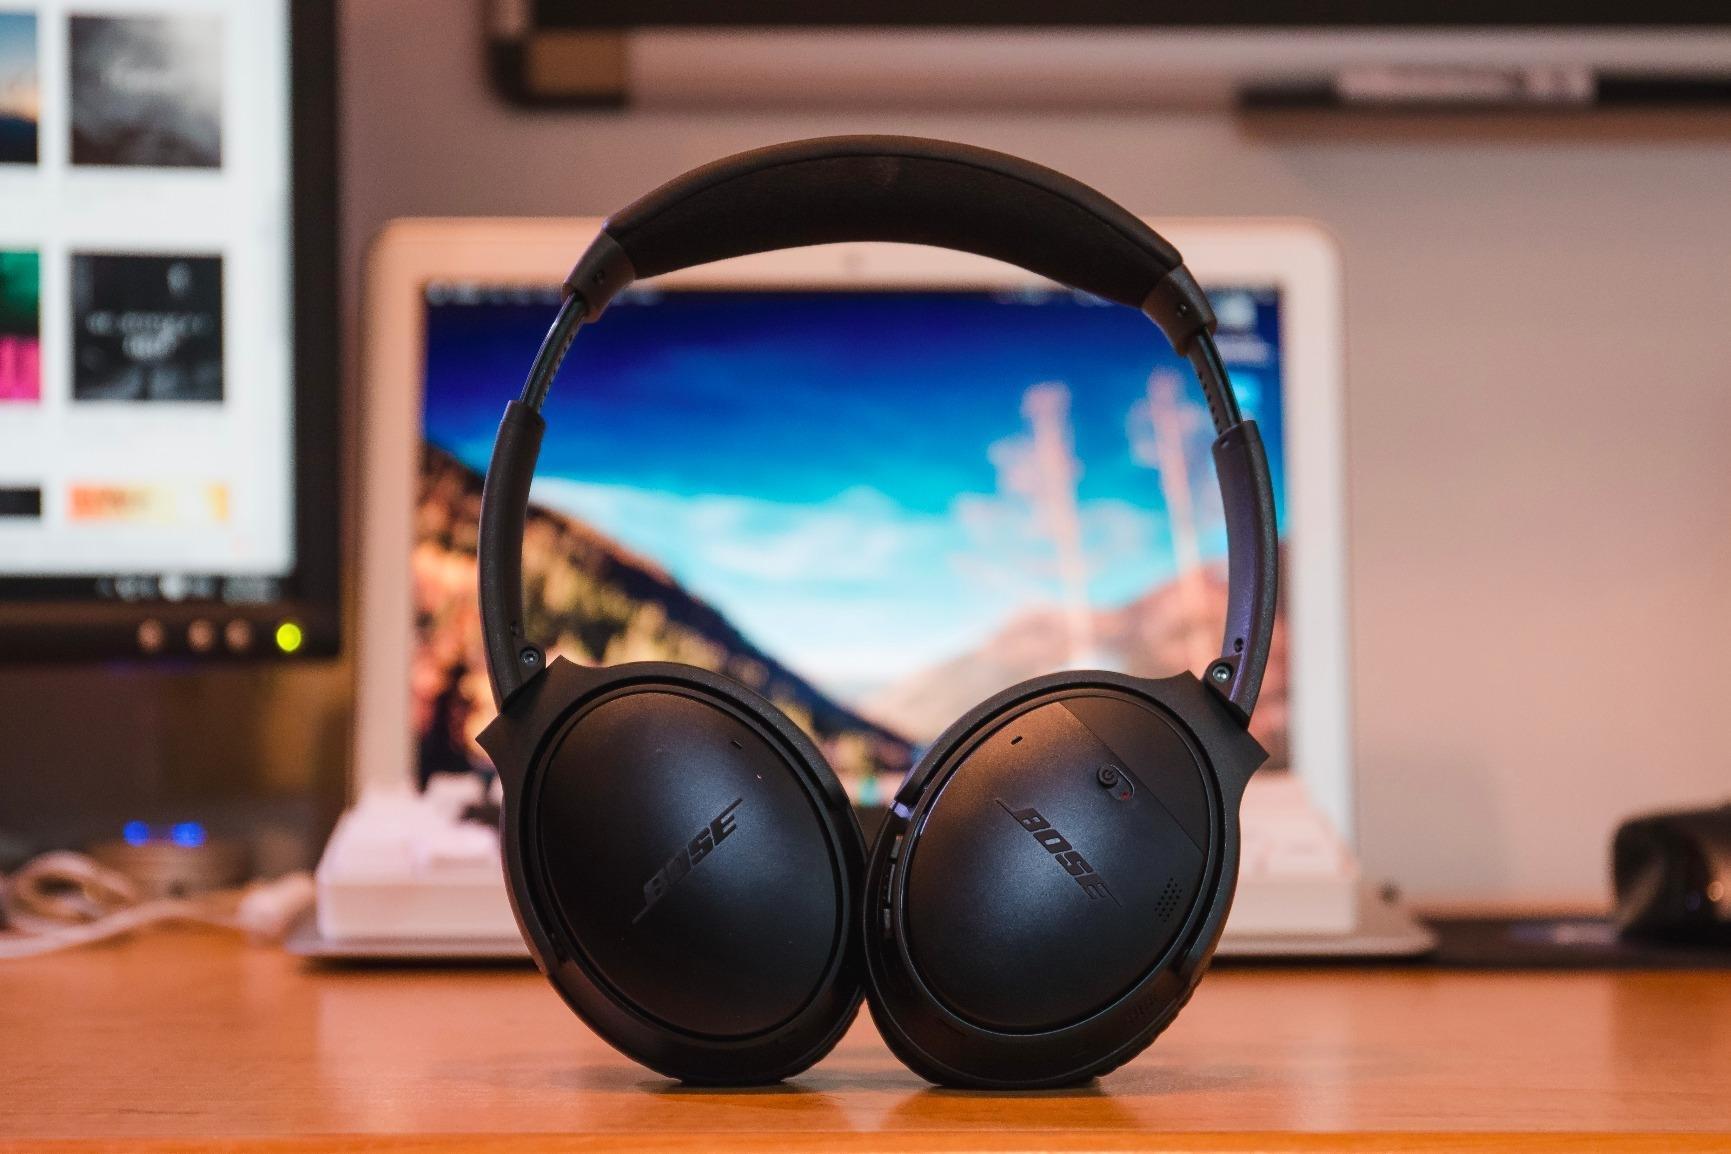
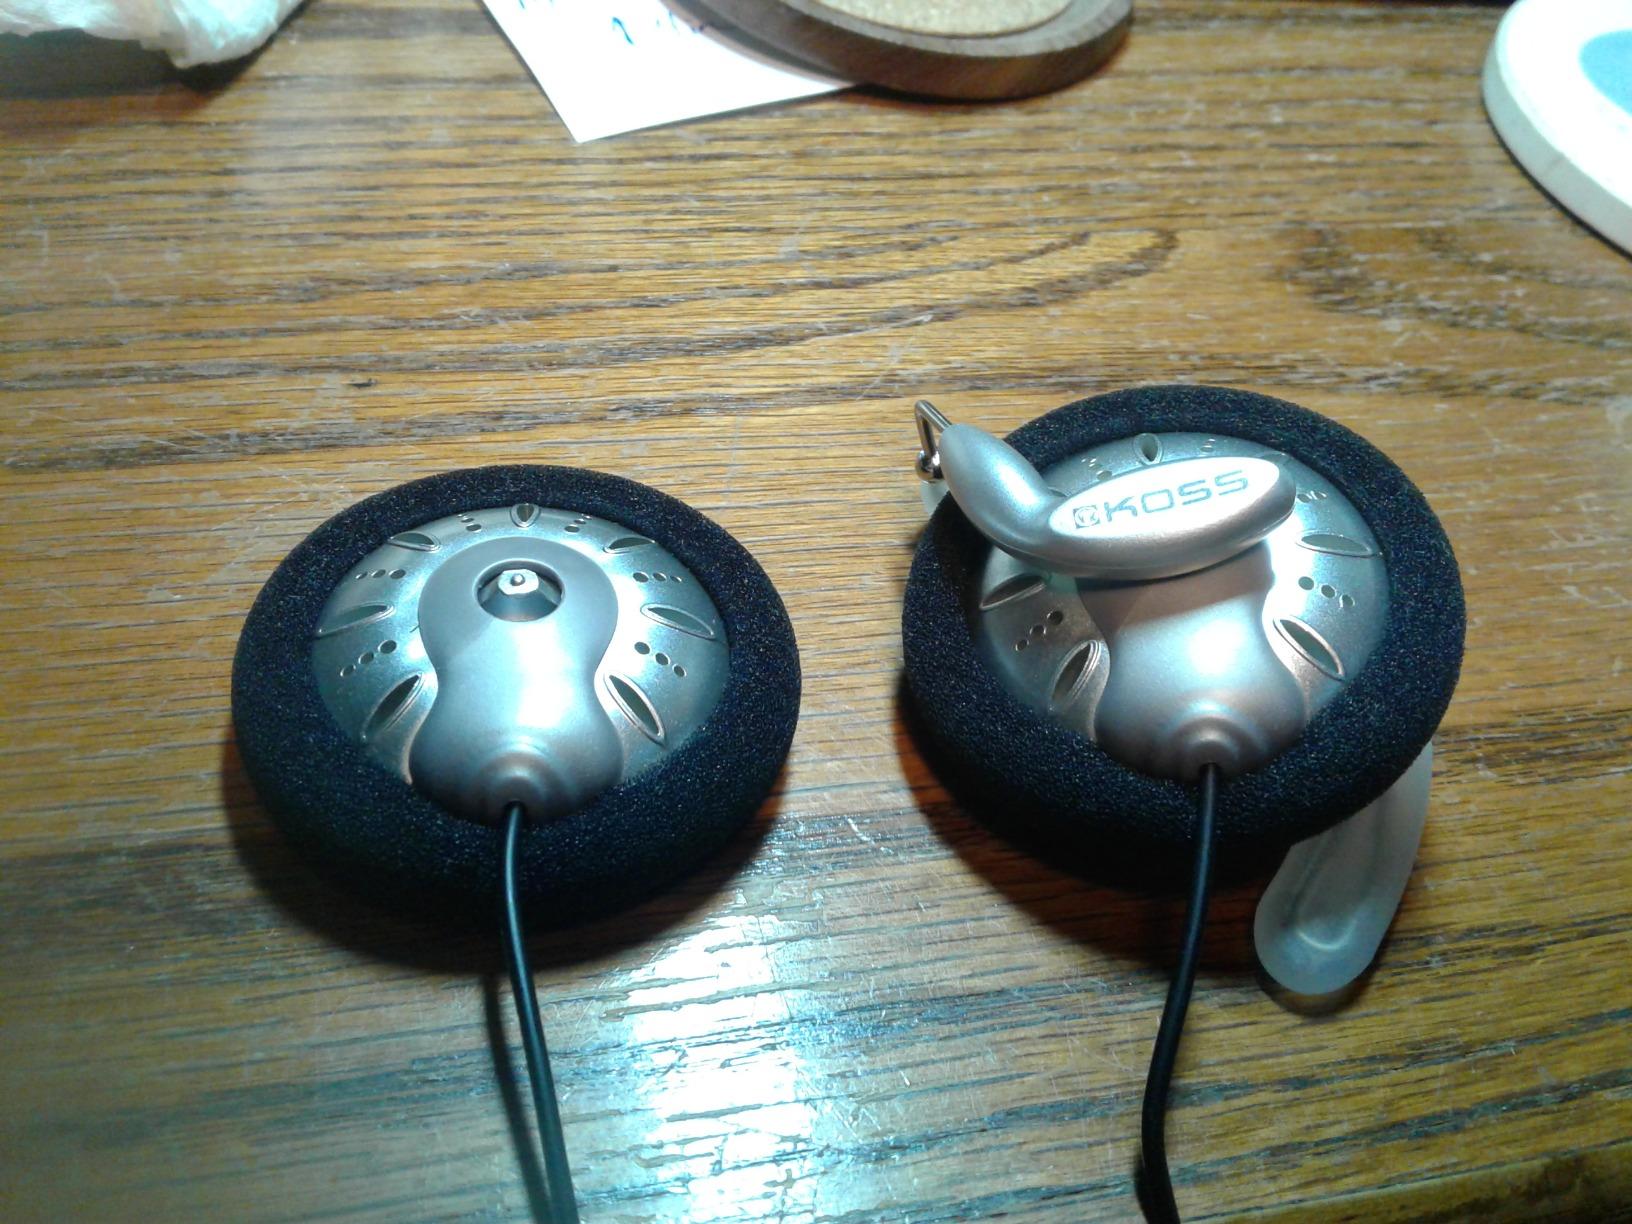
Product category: headphones
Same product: no